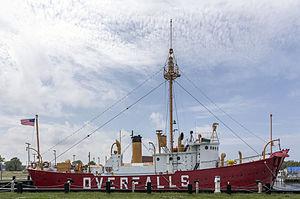
Le bateau-phare Overfalls à Lewes, Delaware, États-Unis This is an image of a place or building that is listed on the National Register of Historic Places in the United States of America. Its reference number is 89000006